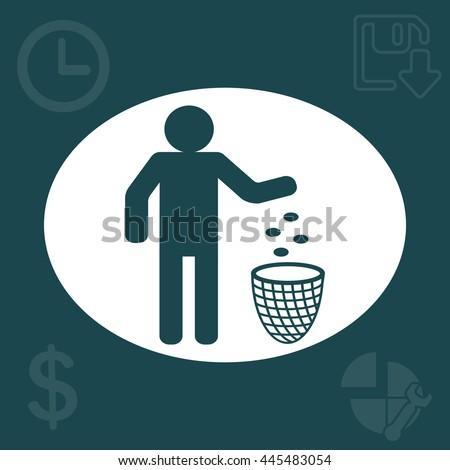
silhouette of a man , throwing garbage in a bin